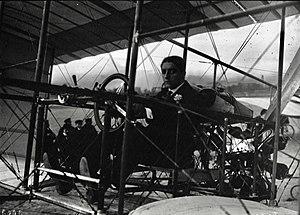
Edmond Poillot, aviateur. Photographie de presse / Agence Meurisse - 1910. Source
Edmond Julius Poillot, né le 28 janvier 1888 à Paris 18ᵉ et mort le 25 septembre 1910 à Gellainville, est un journaliste, pilote pionnier de l'aviation et boxeur amateur français.